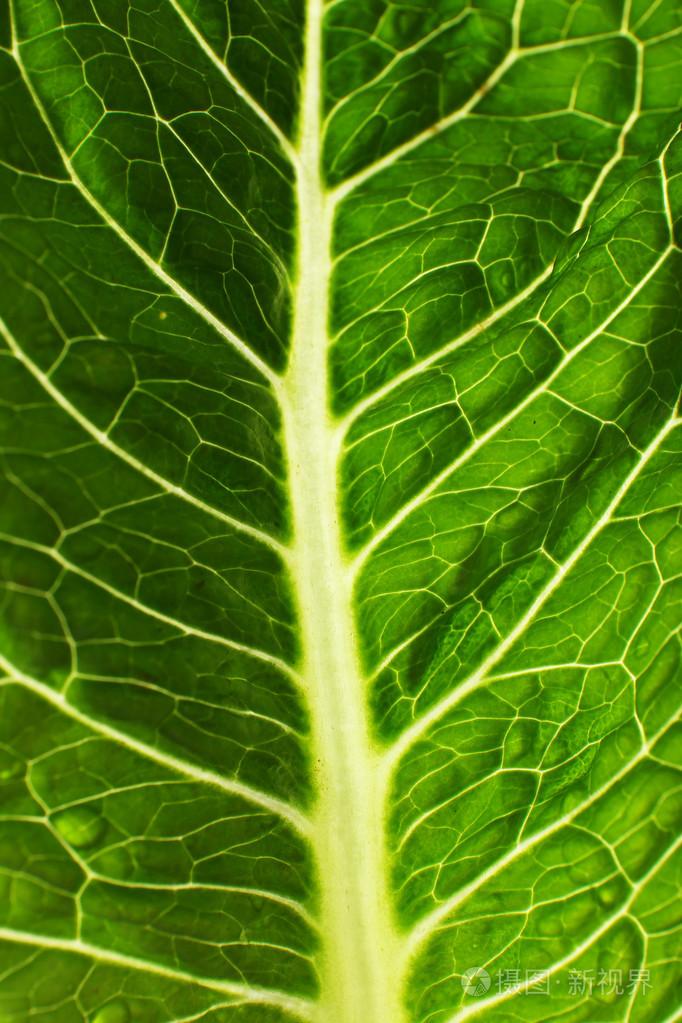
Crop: unknown
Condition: cabbage